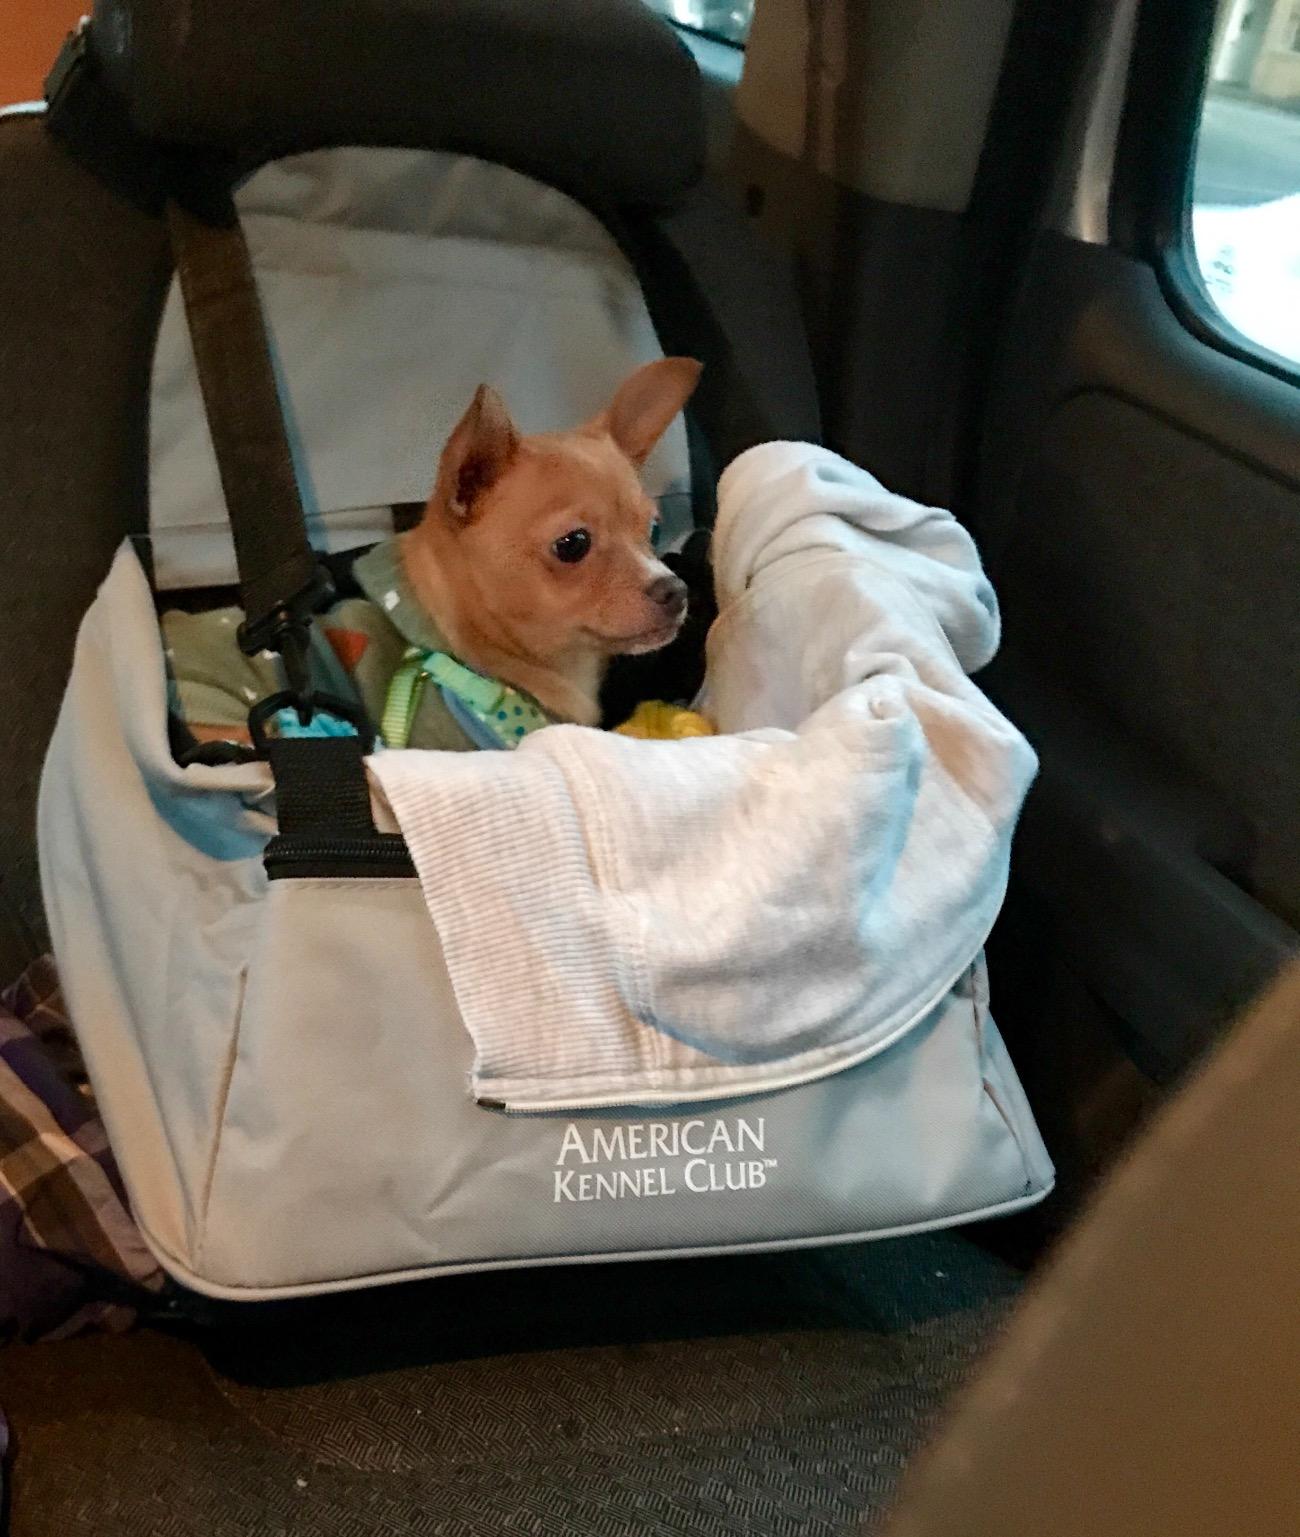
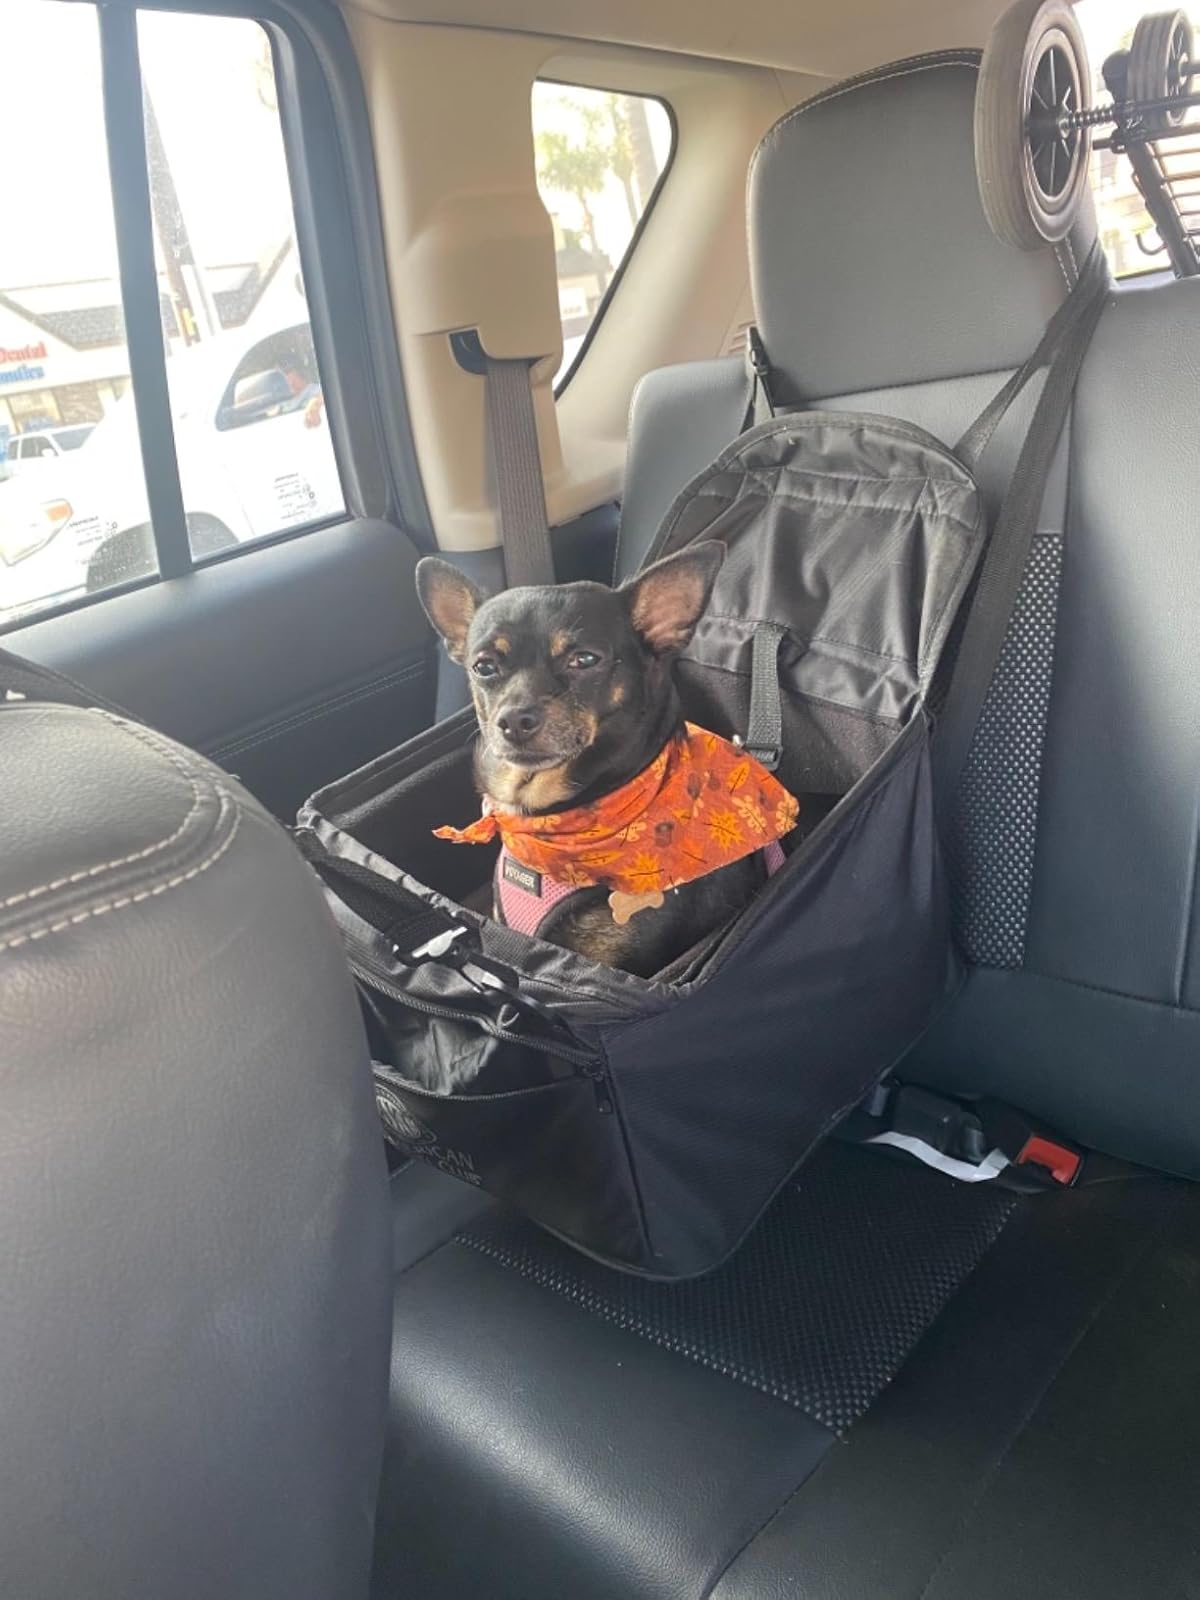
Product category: items_kennel
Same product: no